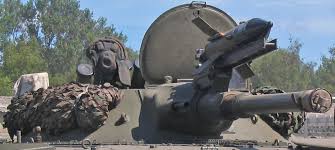
Label: BMP-1